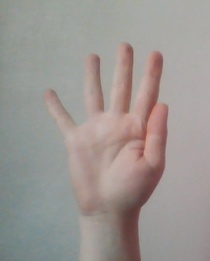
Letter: sheen